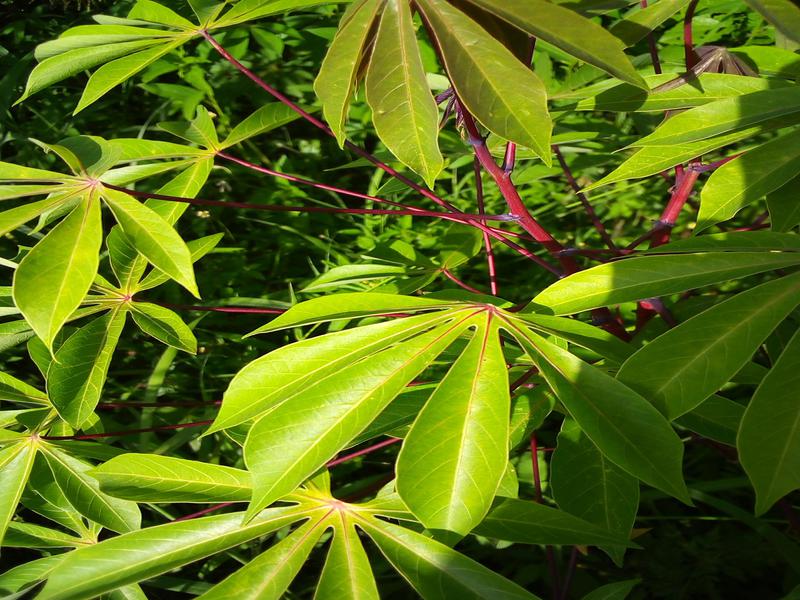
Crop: cassava
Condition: healthy